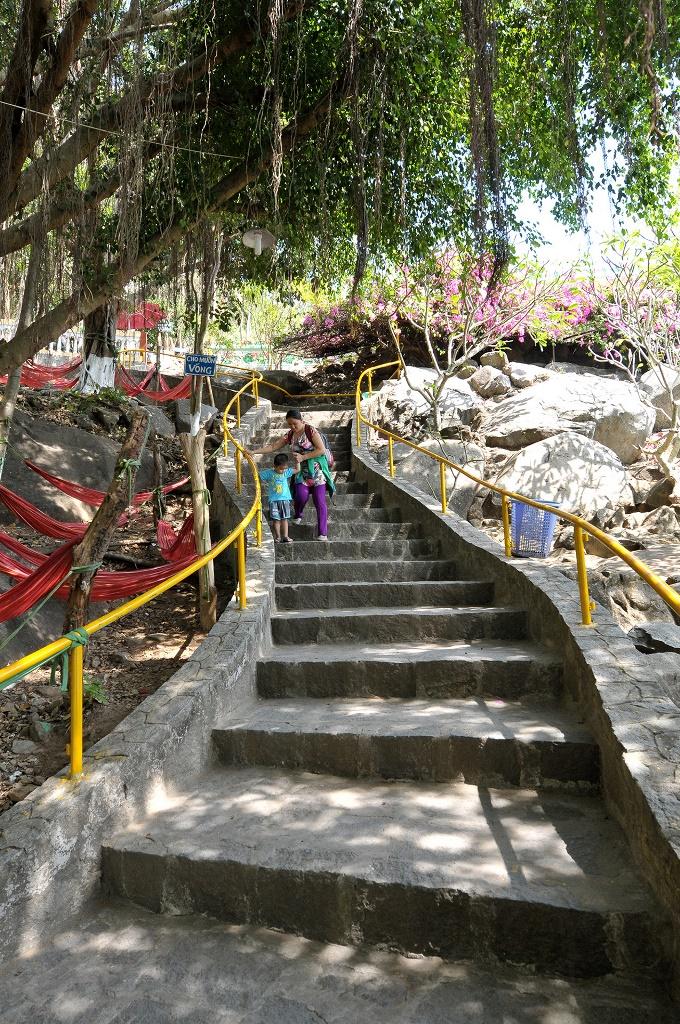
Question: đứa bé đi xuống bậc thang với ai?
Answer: với một người phụ nữ